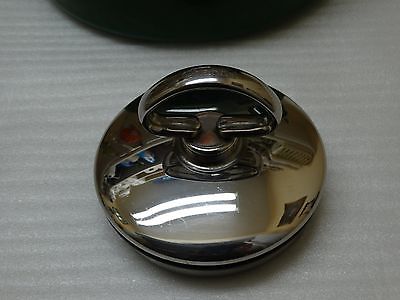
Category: kettle